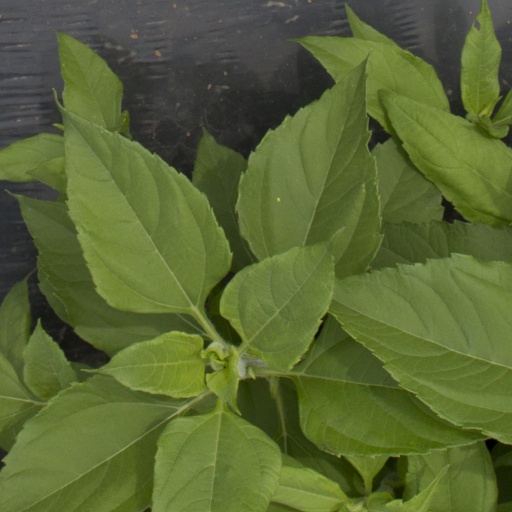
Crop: Jerusalem artichoke